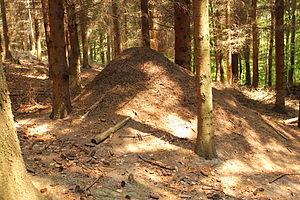
Formica rufa est une espèce de fourmis du genre Formica et du sous-genre Formica, ce dernier étant connu en français sous le nom de « fourmi rousse des bois ». Cette espèce se trouve couramment dans une grande partie de l'Europe — en particulier dans les forêts de conifères et de feuillus ainsi que dans les parcs.